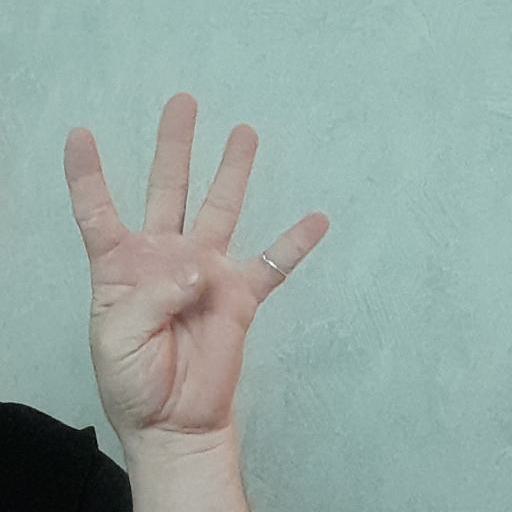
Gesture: four